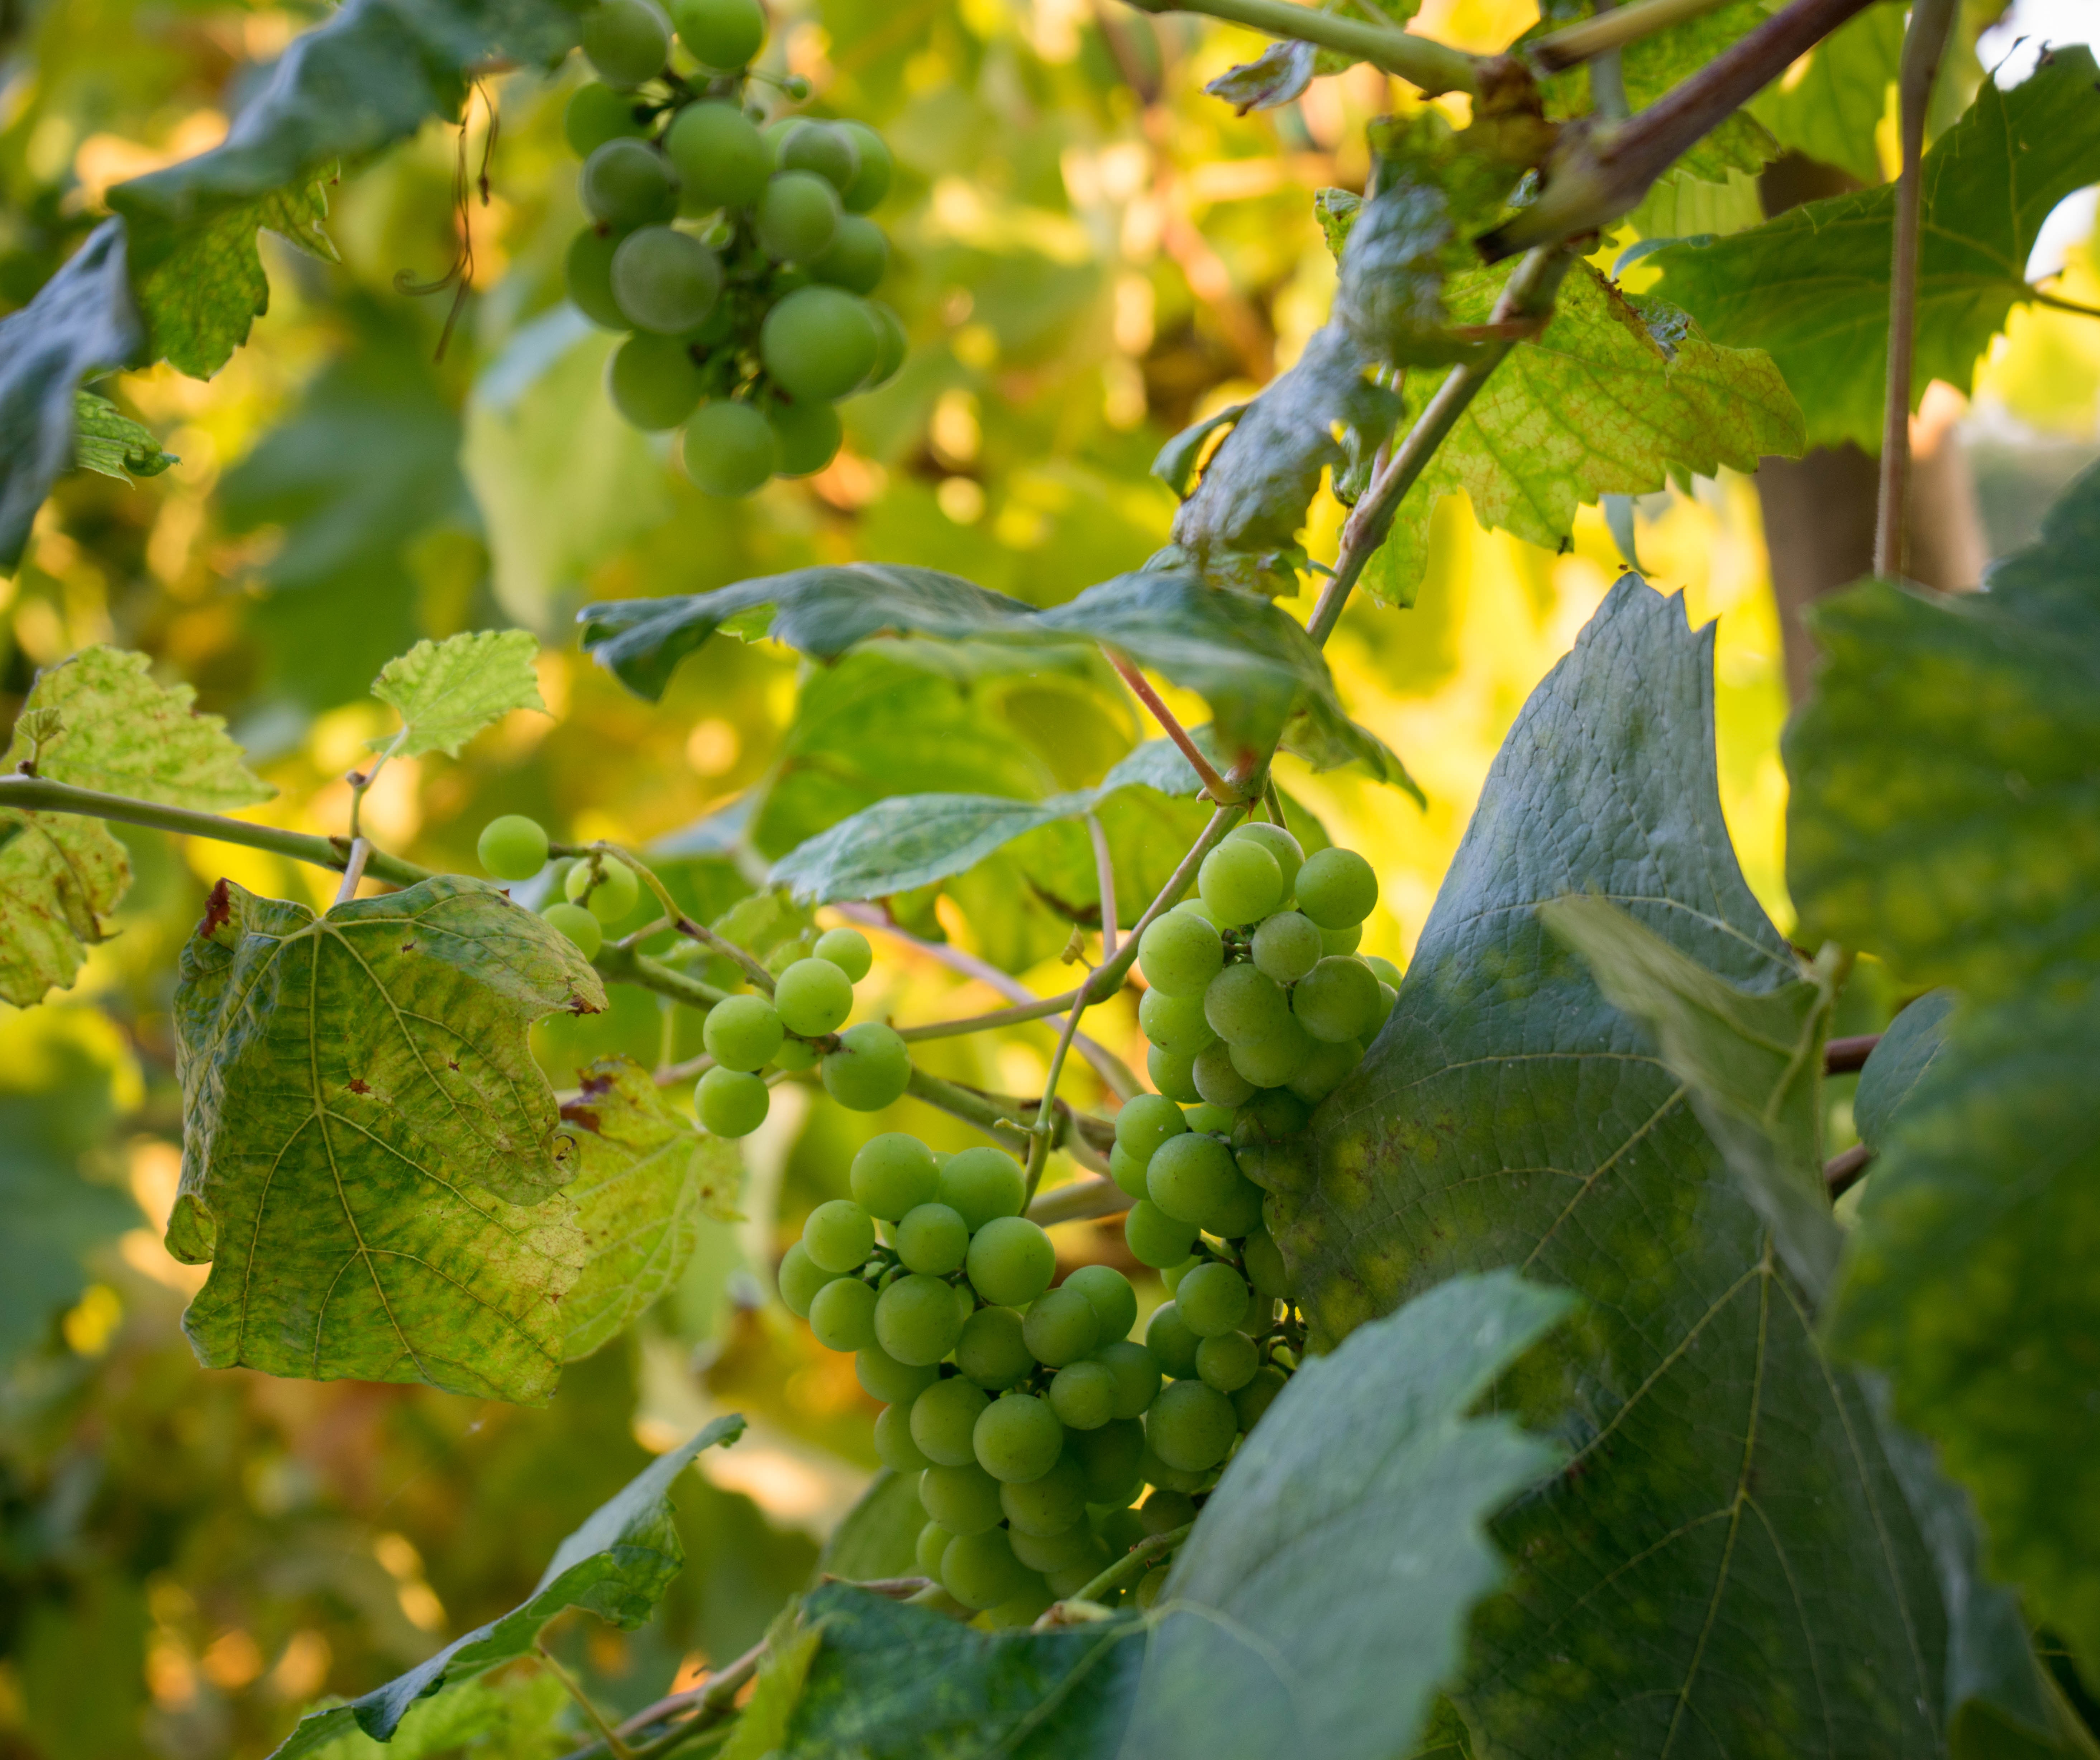
tree, nature, branch, plant, grape, vine, fruit, leaf, flower, food, green, produce, tropical, natural, fresh, botany, agriculture, healthy, fresh fruit, nutrition, shrub, grapes, flowering plant, vitis, fruits and vegetables, coccoloba uvifera, woody plant, land plant, grapevine family